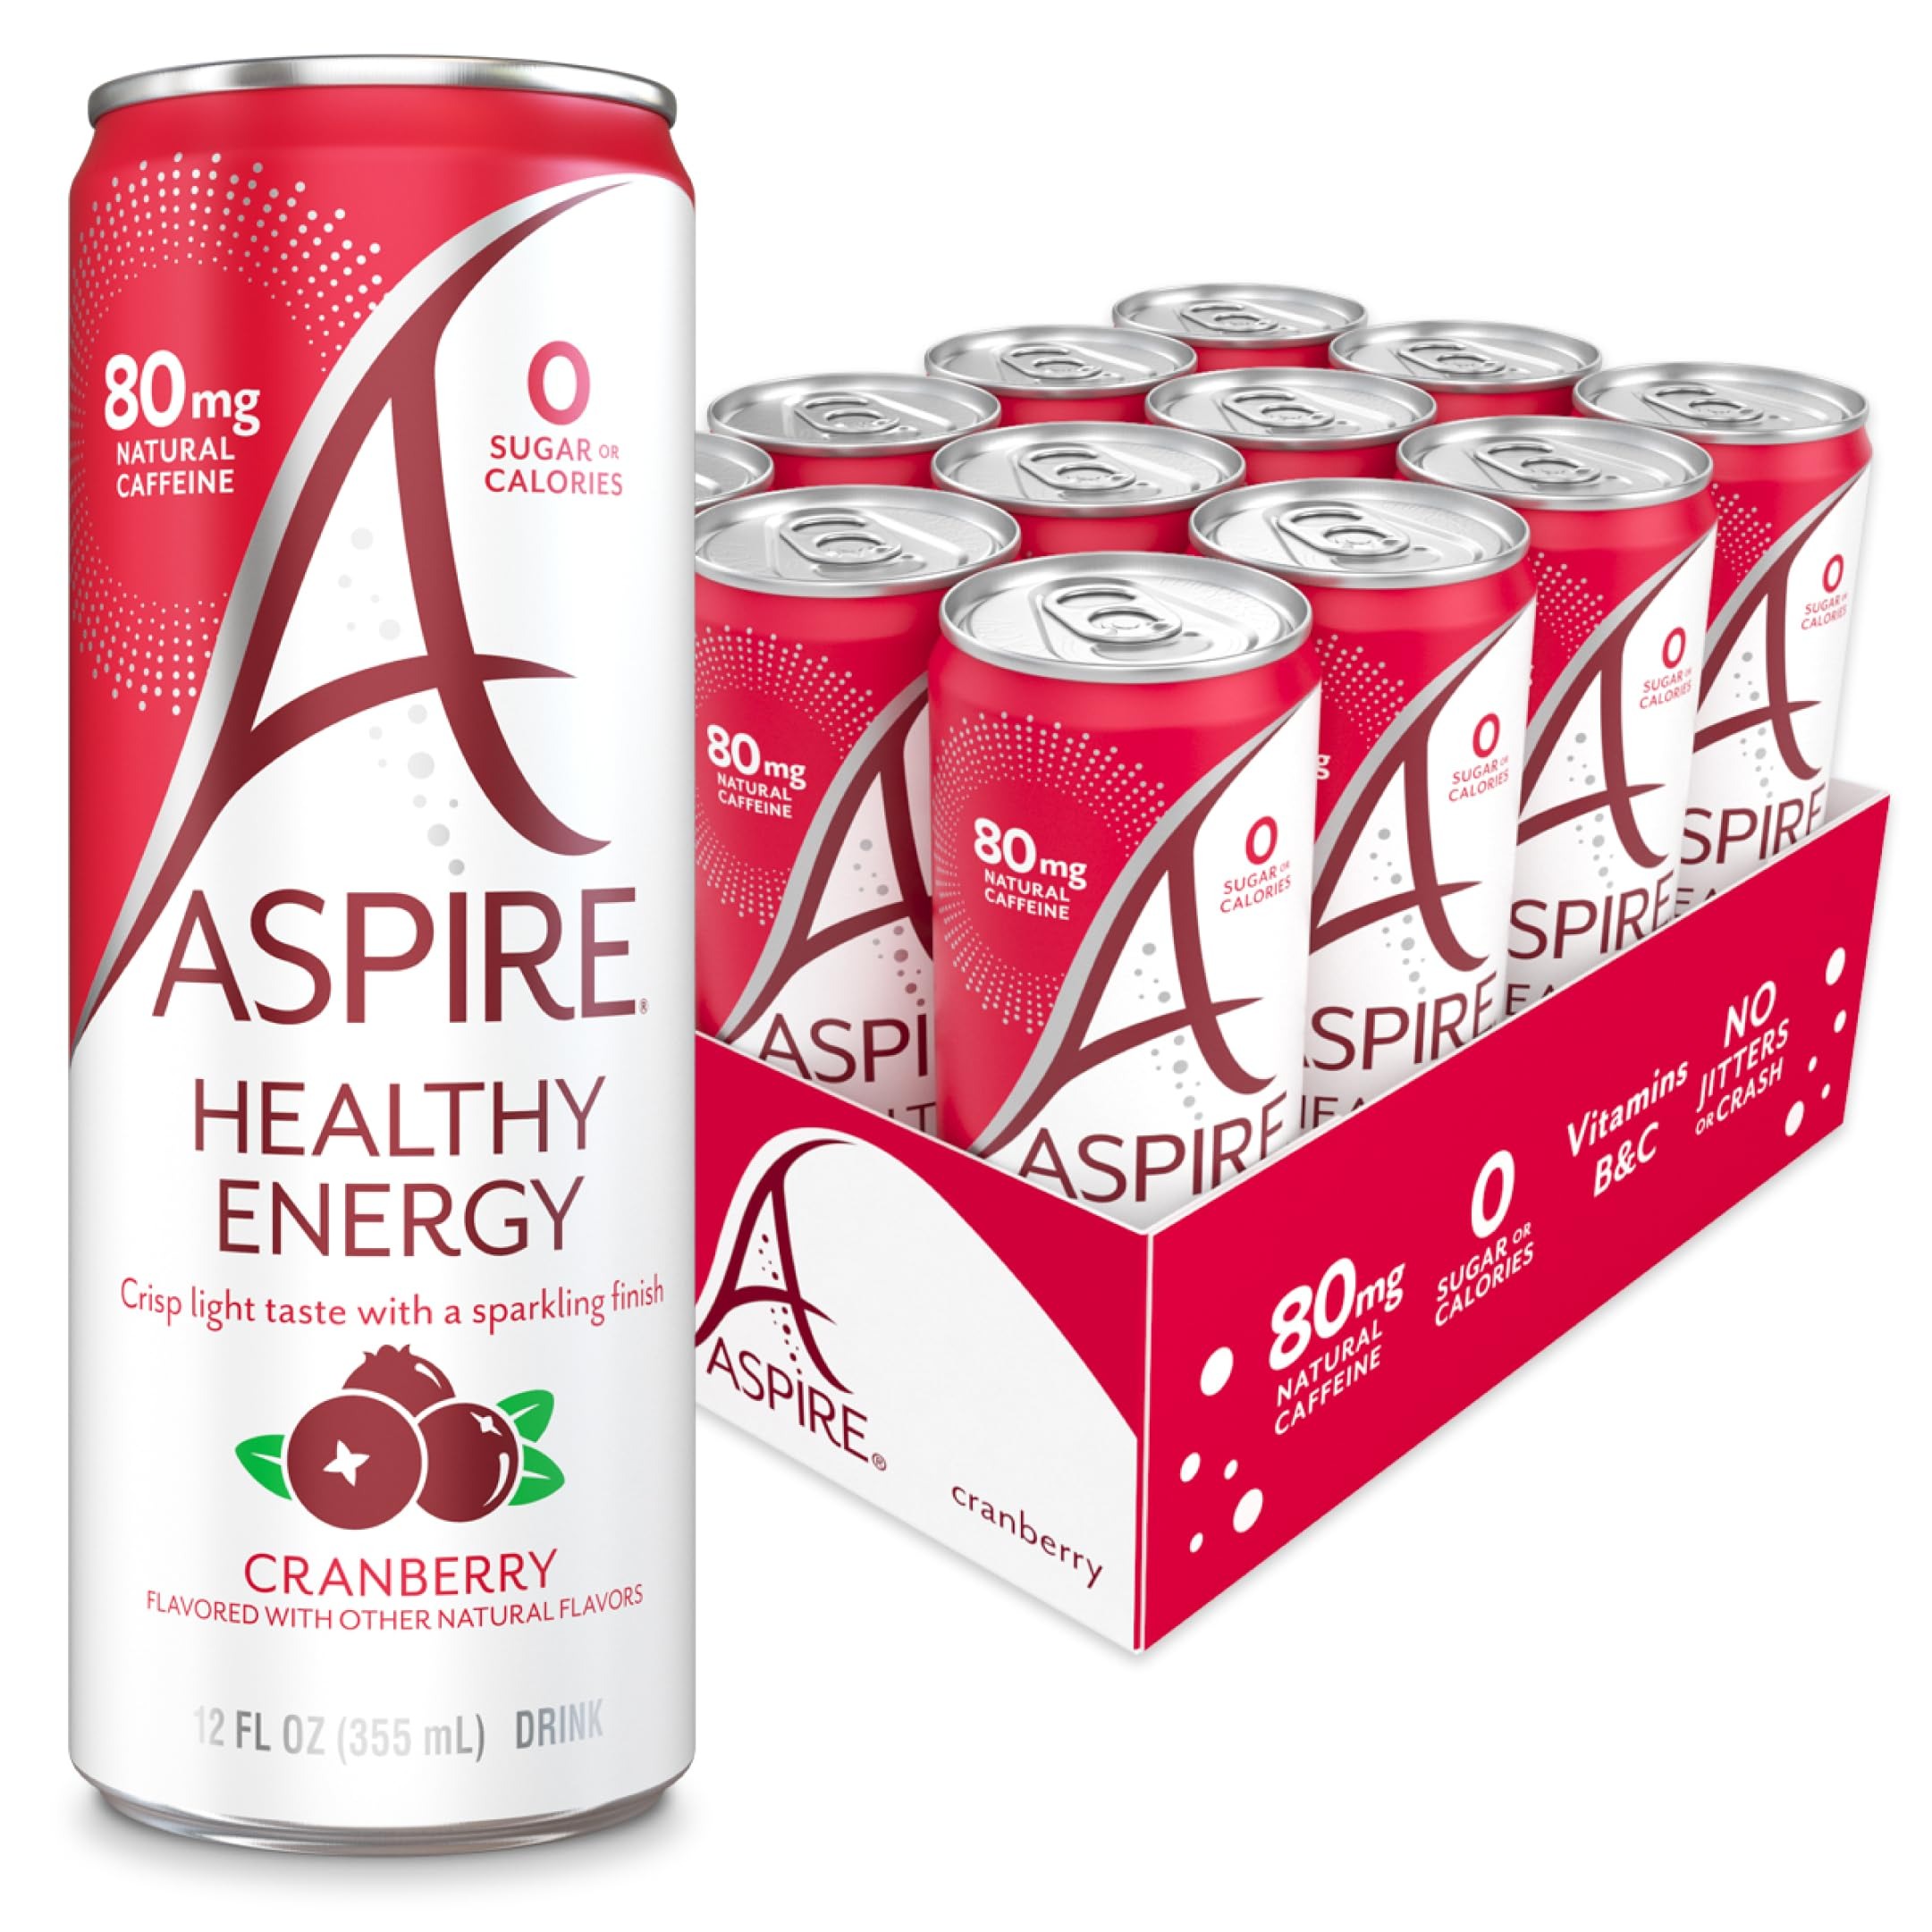
Item Name: ASPIRE® Cranberry, Healthy Energy Drink with Low Caffeine, No Sugar, Carbs, and Keto Friendly, 12 Pack
Bullet Point 1: NATURAL CAFFEINE BOOST WITH NO JITTERS: ASPIRE Healthy Energy Drink provides 80mg of natural caffeine from green tea and guarana seed. Enjoy smooth, sustained energy with no jitters or crash—perfect energy boost to get through the day.
Bullet Point 2: ESSENTIAL VITAMINS FOR MENTAL CLARITY: Packed with Vitamins B & C, Biotin, and L-Carnitine, this sugar-free energy drink supports mental alertness, focus & effective metabolism. ASPIRE’s antioxidants help reduce stress while promoting healthy skin.
Bullet Point 3: ZERO CALORIES & SUGAR, FULL FLAVOR: This sparkling healthy energy drink has zero sugar and zero calories, ideal for those looking for keto energy drinks and a refreshing low-caffeine energy drink that is suitable for diabetics.
Bullet Point 4: REFRESHING TASTE: Enjoy a crisp, sparkling finish in every sip of ASPIRE. Our beverage is a great coffee replacement that compliments any lifestyle for daily energy.
Bullet Point 5: CLEAN ENERGY FOR EVERY LIFESTYLE: ASPIRE is a clean energy drink that's vegan, gluten-free, and keto-friendly with zero sugar. Enjoy the sustained energy with a pack of ASPIRE healthy energy drink.
Value: 144.0
Unit: Fl Oz

Price: 35.335